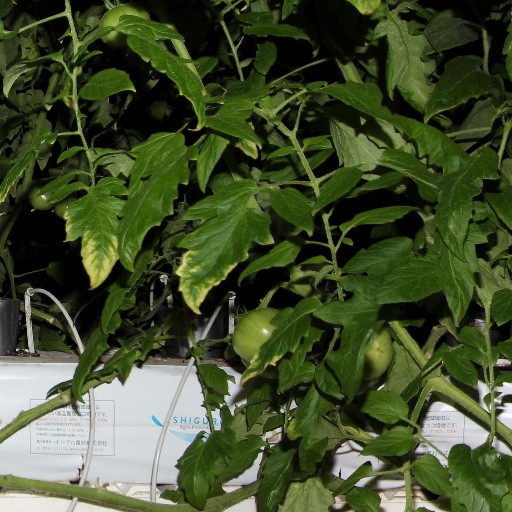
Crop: tomato